Exodus (band)

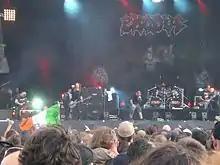
Exodus at 2012 Hellfest. This was one of the band's first shows with former guitarist Rick Hunolt (far right) in seven years.

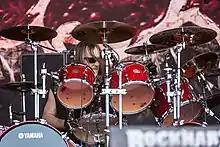
Drummer Tom Hunting is the only remaining original member of Exodus, with the exception of two sabbaticals from 1989 to the band's first reunion in 1997, and again from 2005 to 2007.

Exodus co-headlined with Kreator, Suicidal Angels, and Death Angel on the Thrashfest tour in late 2010 and were one of the headlining bands at Wacken Open Air 2011.